Adam Mickiewicz

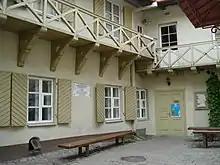
Adam Mickiewicz Museum, Vilnius, Lithuania

Over the years he became increasingly possessed by religious mysticism as he fell under the influence of the Polish philosopher Andrzej Towiański, whom he met in 1841. His lectures became a medley of religion and politics, punctuated by controversial attacks on the Catholic Church, and thus brought him under censure by the French government. The messianic element conflicted with Roman Catholic teachings, and some of his works were placed on the Church's list of prohibited books, though both Mickiewicz and Towiański regularly attended Catholic mass and encouraged their followers to do so.